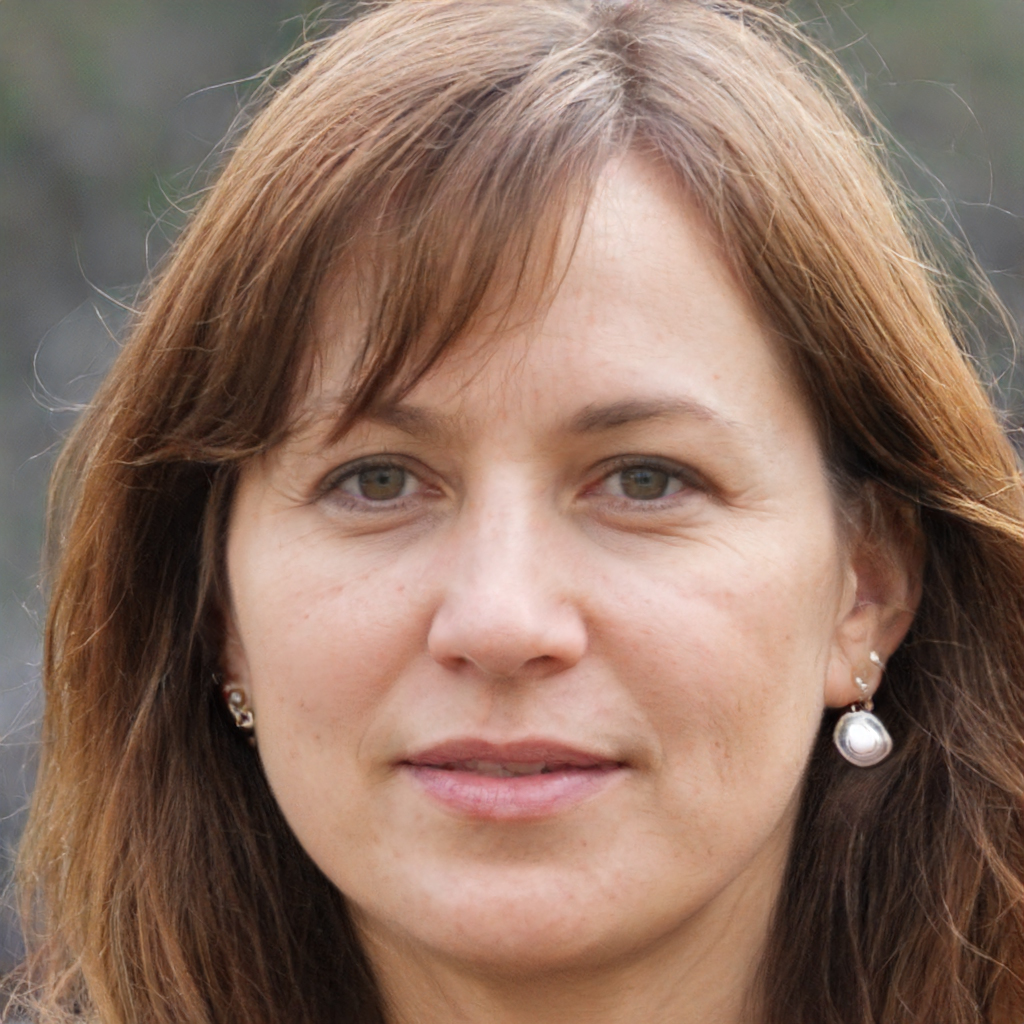
Gender: Female